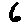
Label: 6